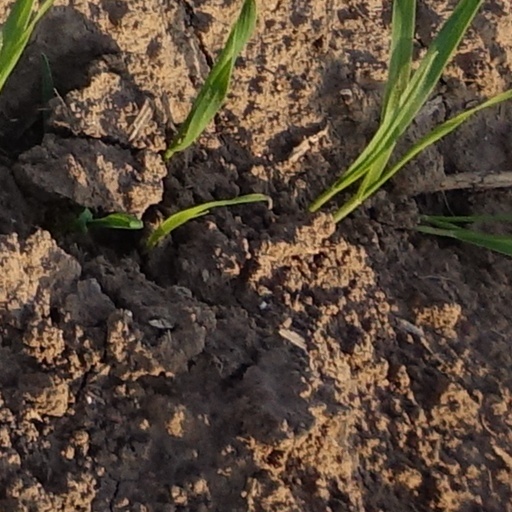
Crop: wheat